Tony Raines

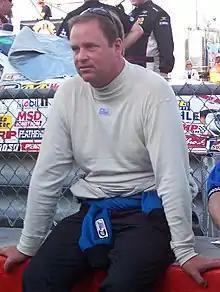
Raines in 2009

In addition to his return to a full-time schedule in the Nationwide Series for Front Row Motorsports, he attempted to qualify Front Row's No. 37 Dodge Charger in the 2009 Daytona 500, however was unsuccessful. Raines qualified for the Sprint Cup race in Phoenix in Barry Haefele's No. 73 car. The No. 37 and Raines qualified for their first race at Richmond, however was a late entry and gained no points for the attempt. Raines was announced as the replacement for John Andretti in the No. 34 entry for three weeks while Andretti temporarily left the team to compete in the Indy 500. In his first race for the team, Raines was able to get FRM's best ever finish to that point without EGR's assistance, a 25th at Darlington. Returning to the No. 37, Raines managed to make numerous other races for the team, gaining sponsorship from Gander Mountain during the 2009 Coke Zero 400, finishing 30th. The No. 37 was run primarily as a "start and park" car in 2009, attempting to aid the No. 34 in remaining in the Top 35 in points, and raising money for the underfunded organization.